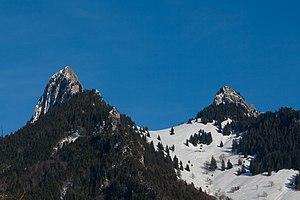
La Dent de Broc au-dessus de Gruyères dans le canton de Fribourg, en Suisse.
La dent de Broc est un sommet des Préalpes fribourgeoises située en Suisse, dans le canton de Fribourg.
Erhard Loretan, né le 28 avril 1959 à Bulle, dans le canton de Fribourg et mort le 28 avril 2011 dans un accident lors d’une ascension au Grünhorn dans le canton du Valais, est un alpiniste et guide de haute montagne suisse.